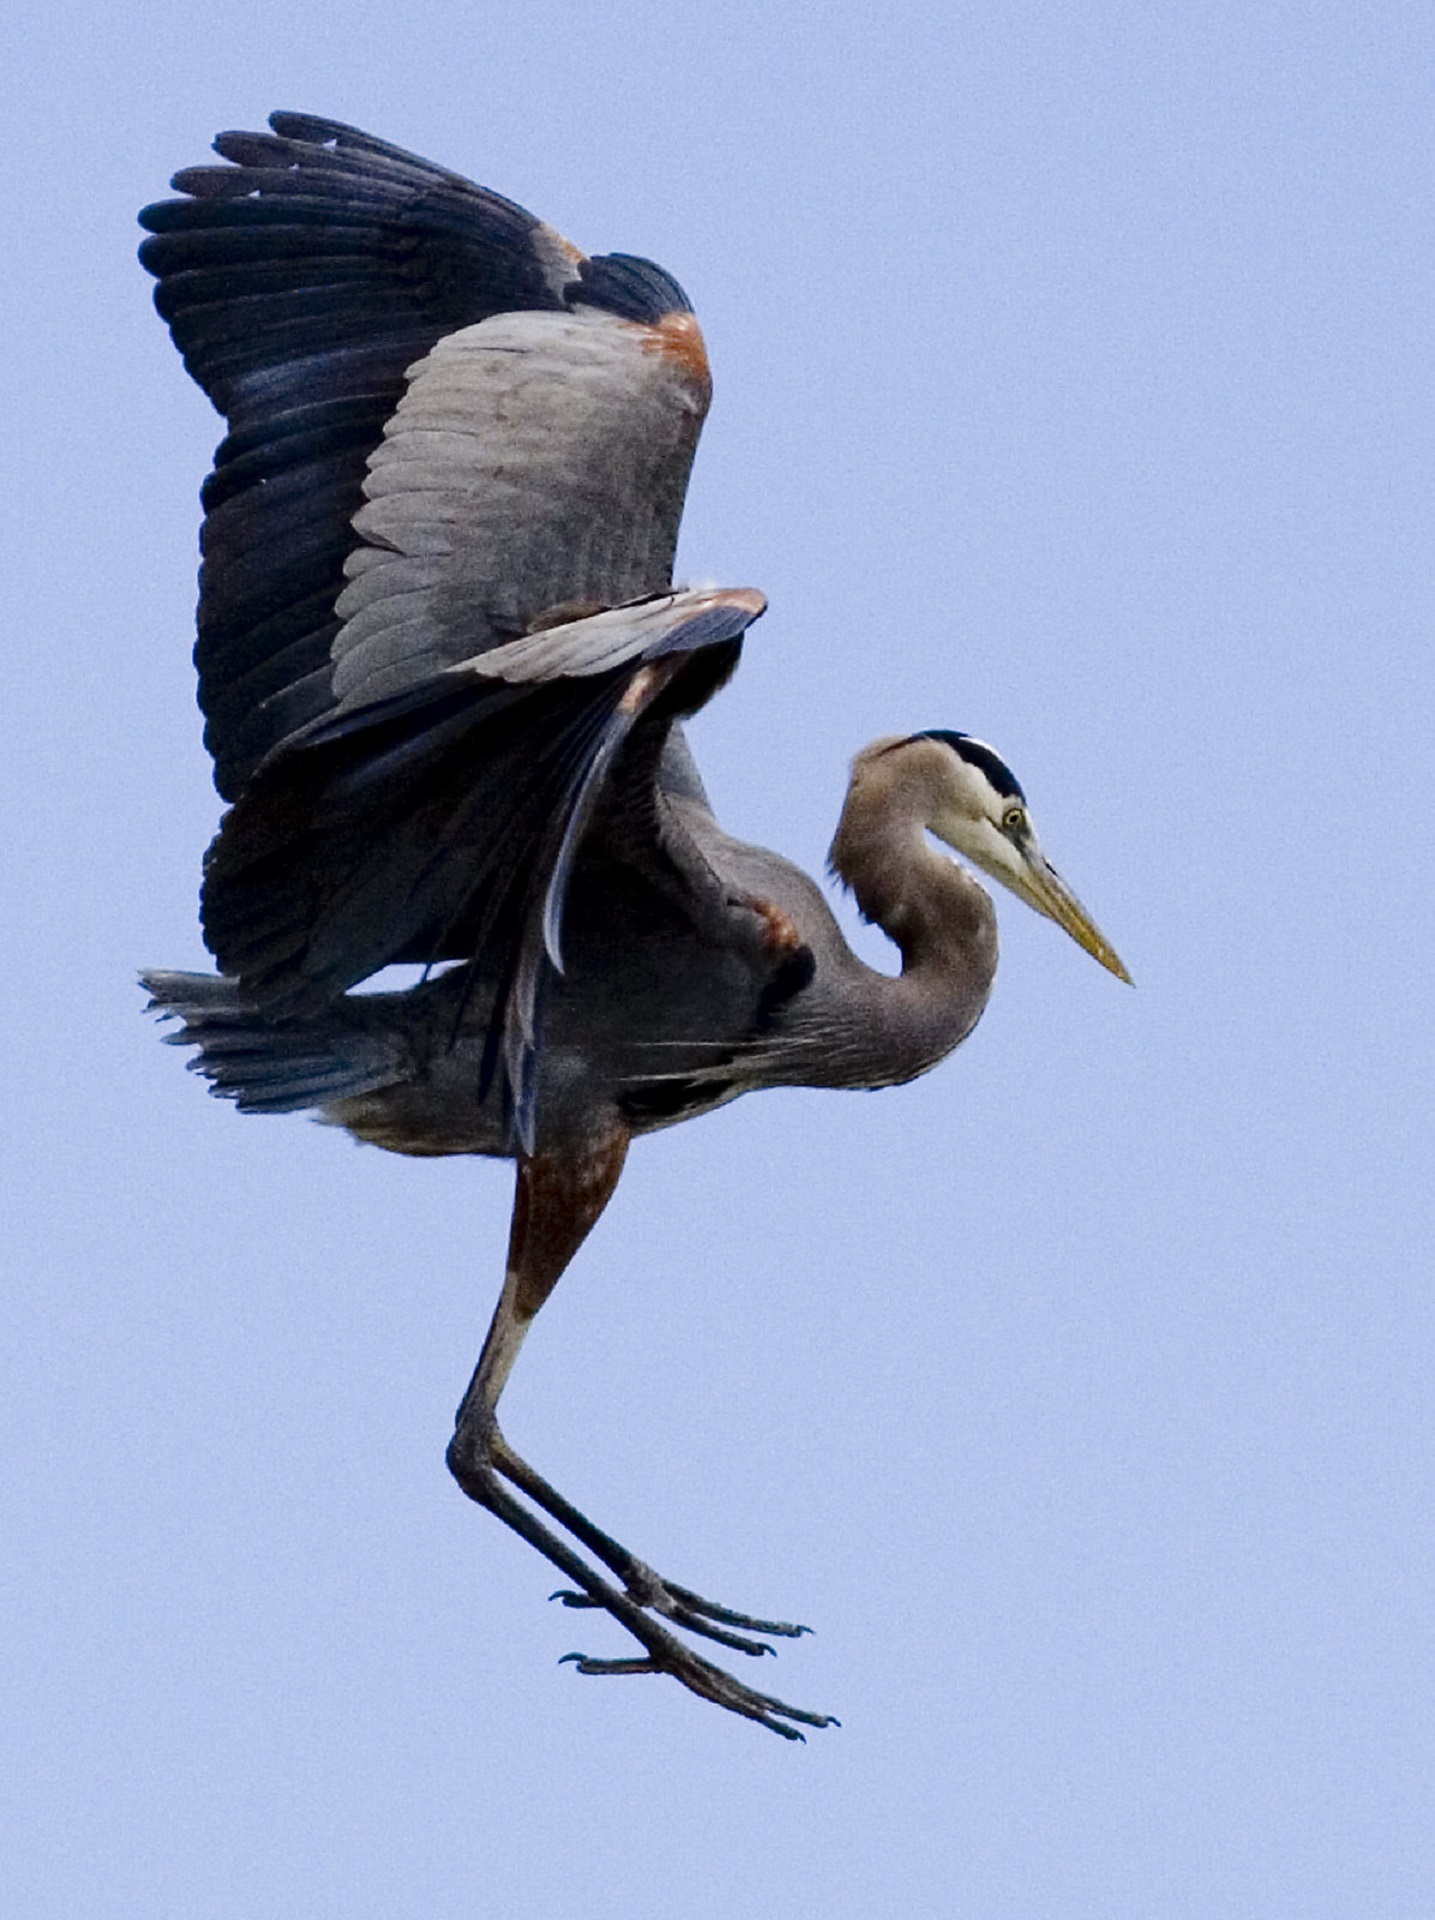
nature, bird, wing, pelican, flying, profile, wildlife, portrait, beak, gray, fauna, stork, wings, vertebrate, cormorant, great blue heron, ciconiiformes